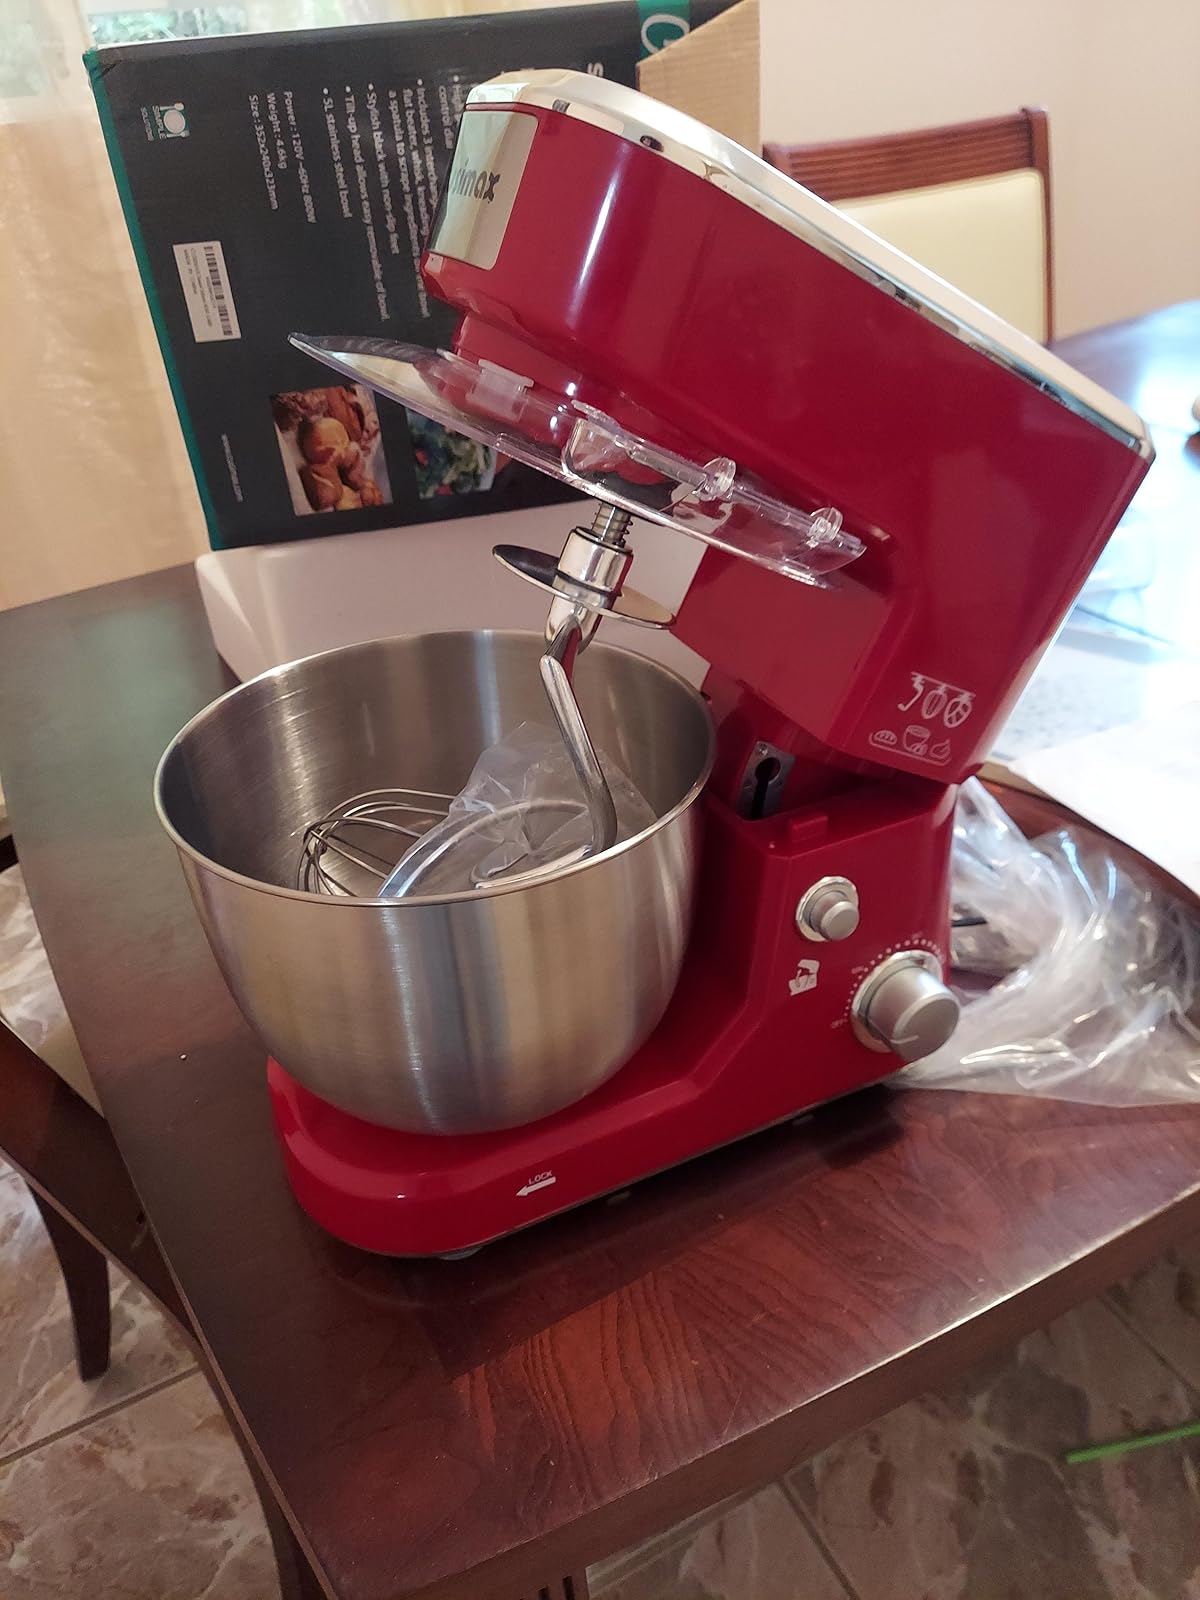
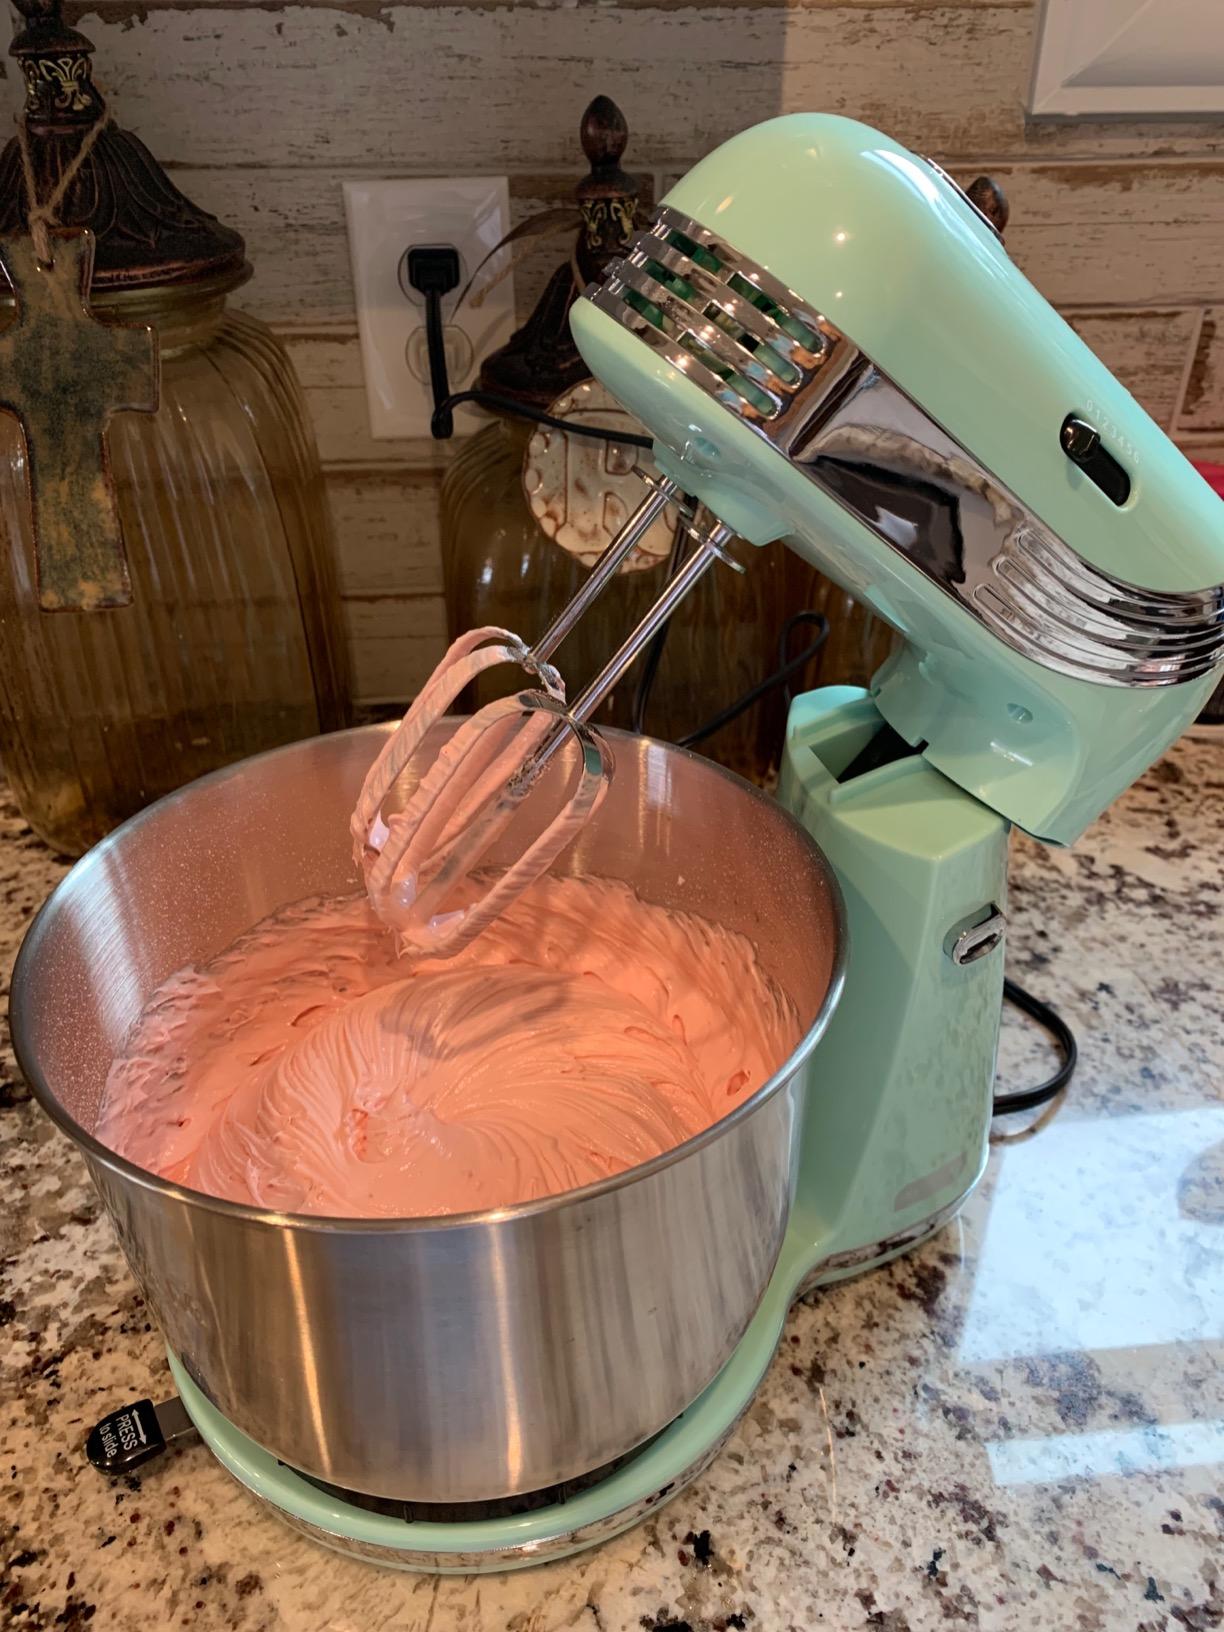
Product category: items_mixer
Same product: no